Bathypelagic zone

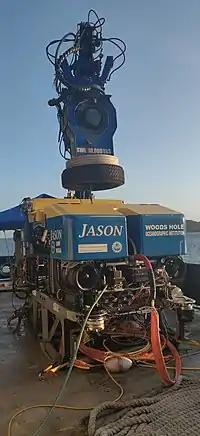
ROV Jason

This region is understudied due to a lack of data/observations and difficulty of access (i.e. cost, remote locations, extreme pressure). Historically in oceanography, continental margins were the most sampled and researched due to their relatively easy access. However, more recently locations further offshore and at greater depths, such as ocean ridges and seamounts, are being increasingly studied due to advances in technology and laboratory methods, as well as collaboration with industry. The first discovery of communities subsisting off of the chemical energy in hydrothermal vents was aboard an expedition in 1977 led by Jack Corliss, an oceanographer from Oregon State University. More recent advancements include remotely operated vehicles (ROVs), autonomous underwater vehicles (AUVs), and independent gliders and floats.